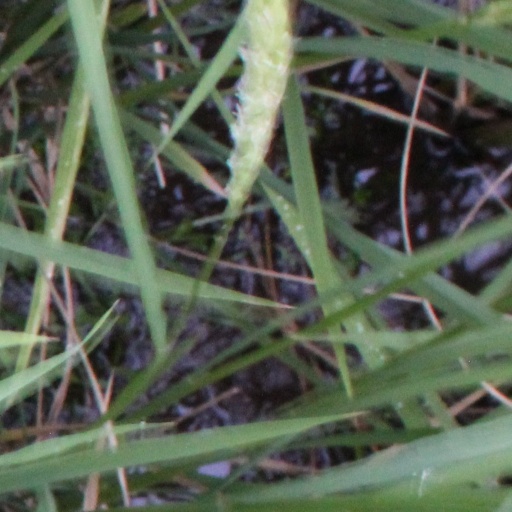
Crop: rice